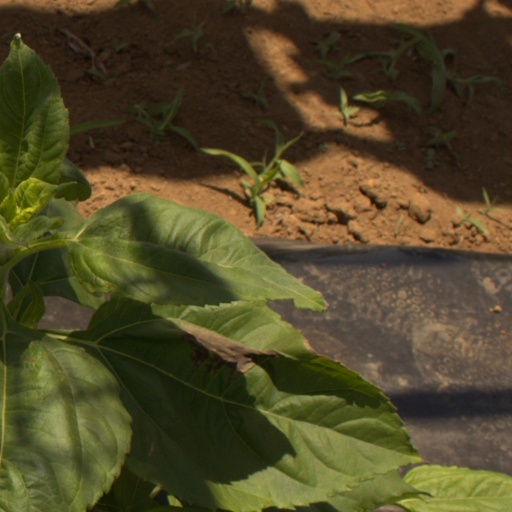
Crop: Jerusalem artichoke